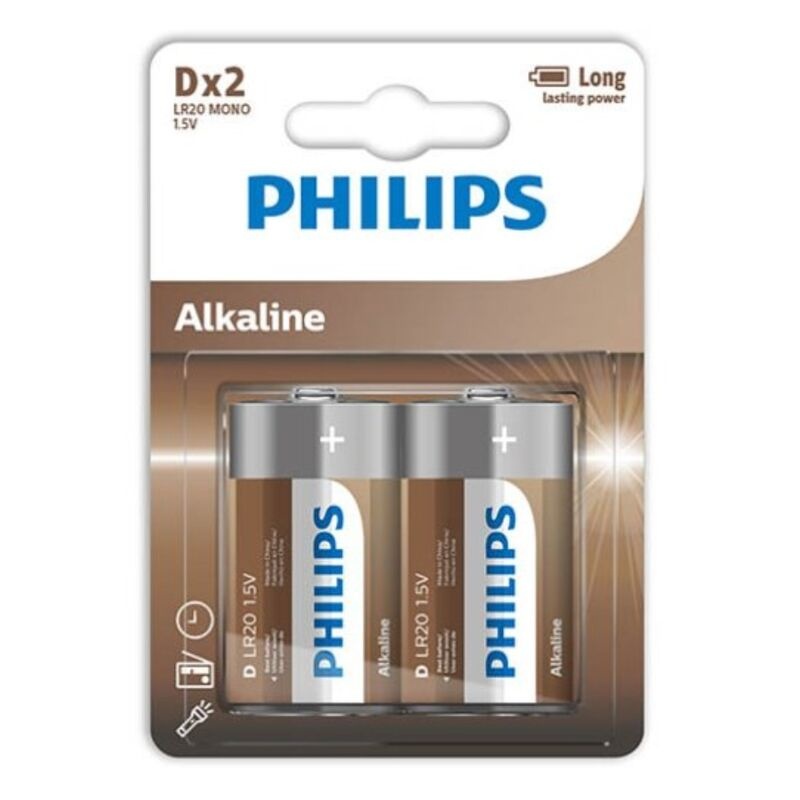
PHILIPS - PILE ALCALINE D LR20 BLISTER*2
Les piles D sont couramment utilisées dans les systèmes de musique portables, les grandes torches et les lampes de poche surdimensionnées, pour les systèmes d'allumage des radiateurs à gaz, les contrôleurs d'irrigation et les jouets. Les piles alcalines ont une durée de stockage d'environ 6 ans, la pile AD mesure 61 mm de longueur et 34 mm de diamètre et pèse 139 grammes. Elles sont également disponibles en modèle HR20 rechargeable, de même diamètre et épaisseur, leur poids est variable selon le modèle. capacité du modèle. Comme toute la gamme de batteries rechargeables, sa tension est de 1,2 volts et sa capacité en mAh peut varier selon la marque et le modèle. Marque : Philips Type : D alcaline LR20 Technologie : alcaline Tension : 1,5 V
Brand: PHILLIPS
Category: Electronics > Electronics Accessories > Power > Batteries > General Purpose Batteries